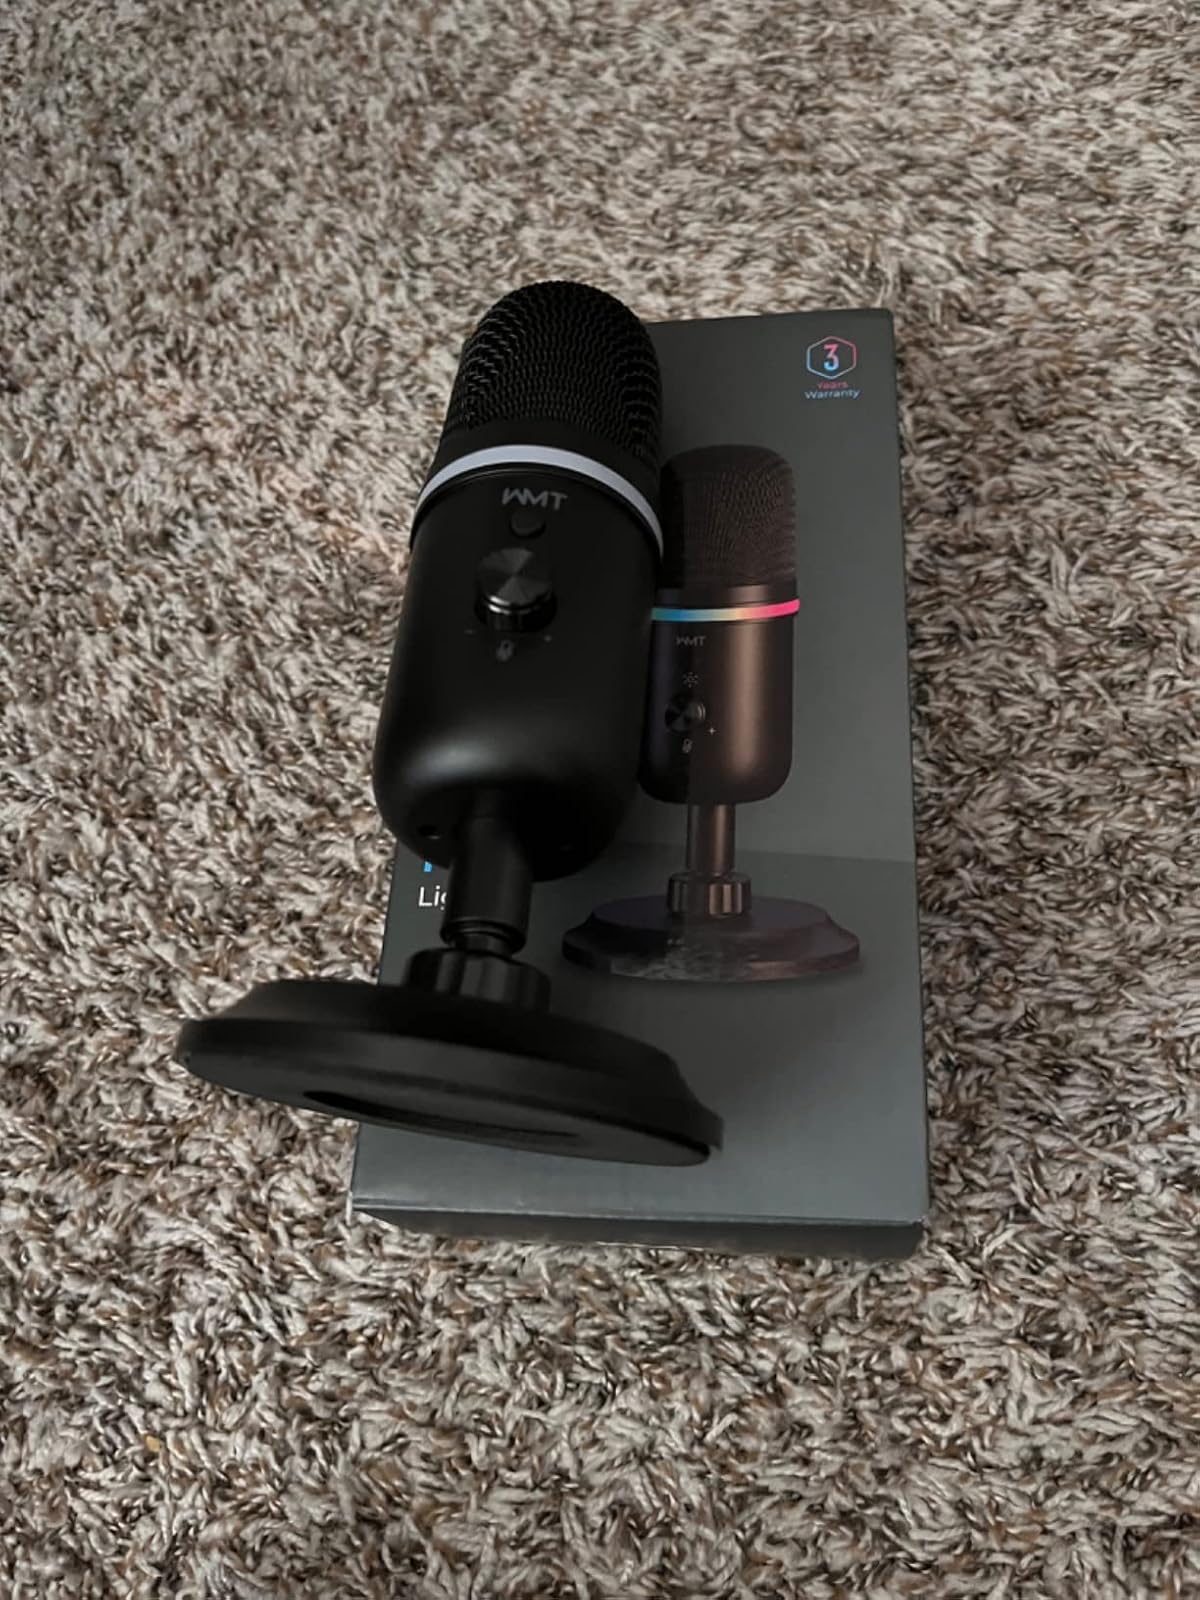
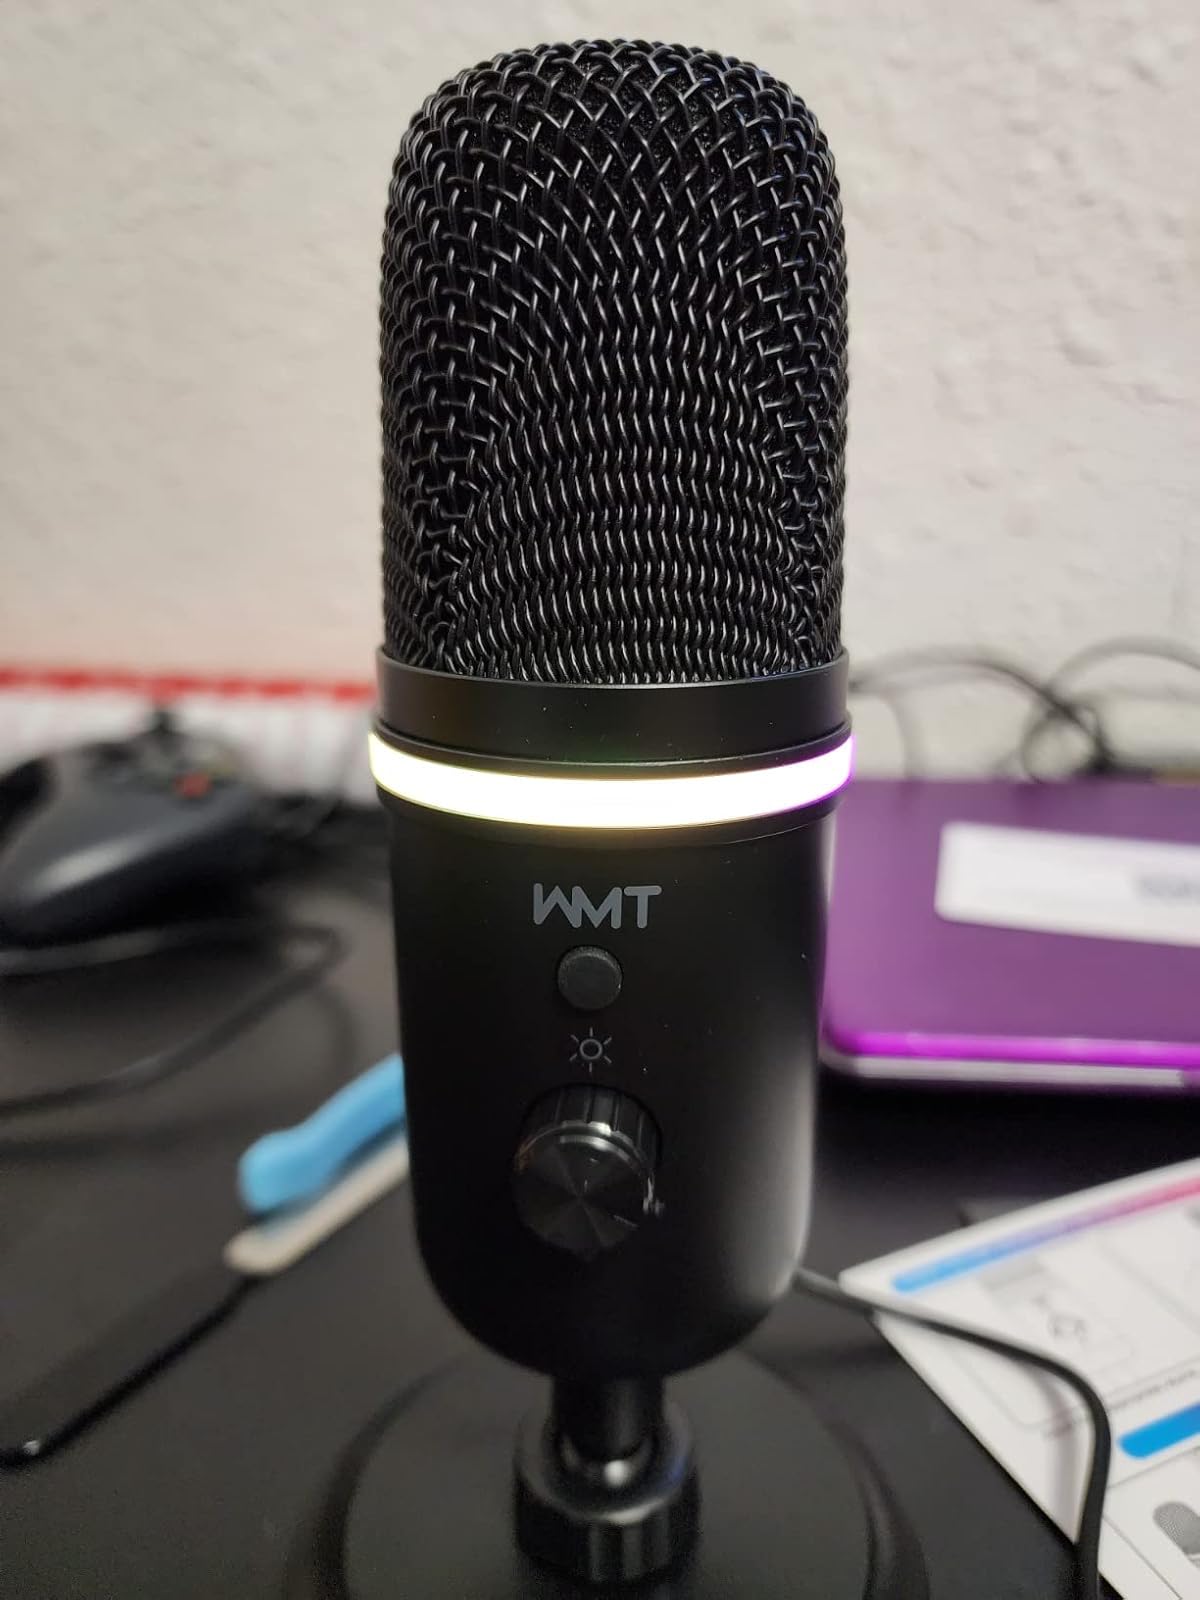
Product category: microphone
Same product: yes